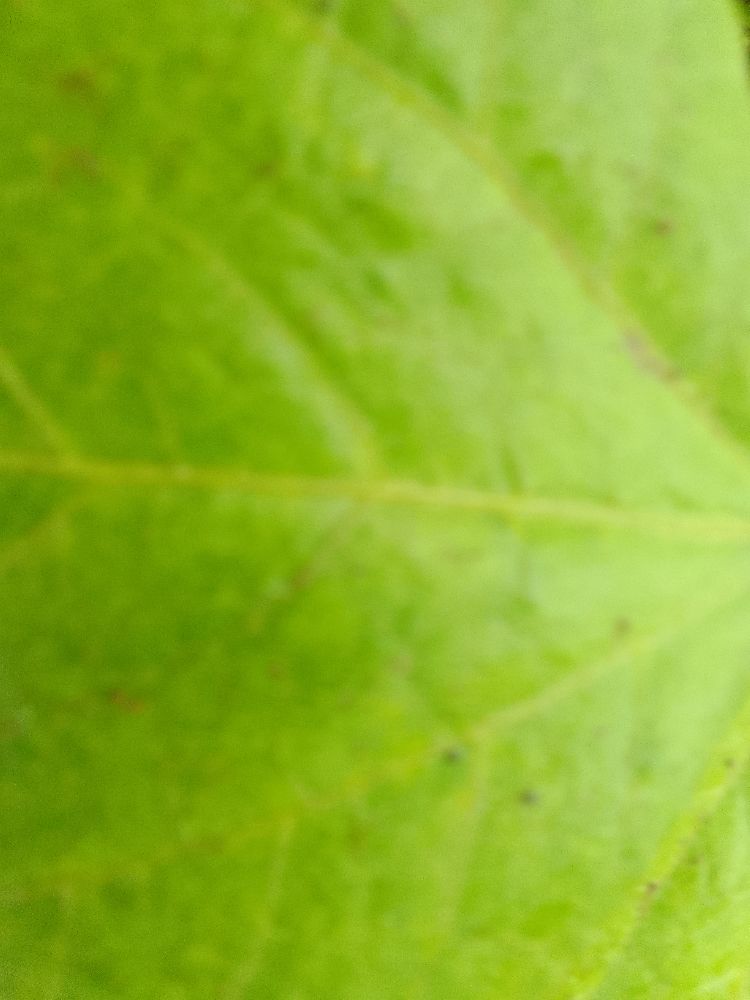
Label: healthy